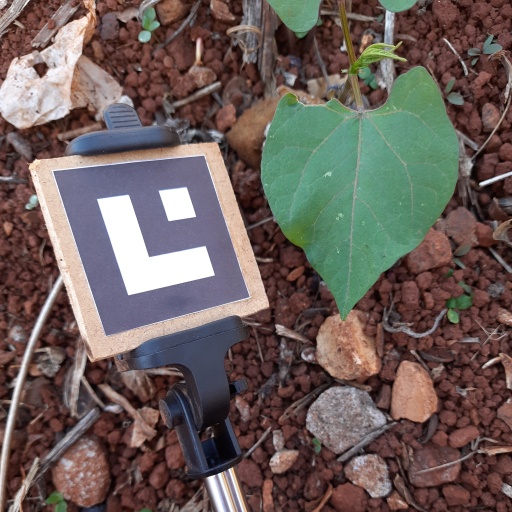
Observations: wavy surface, eating holes in the edge, under shade